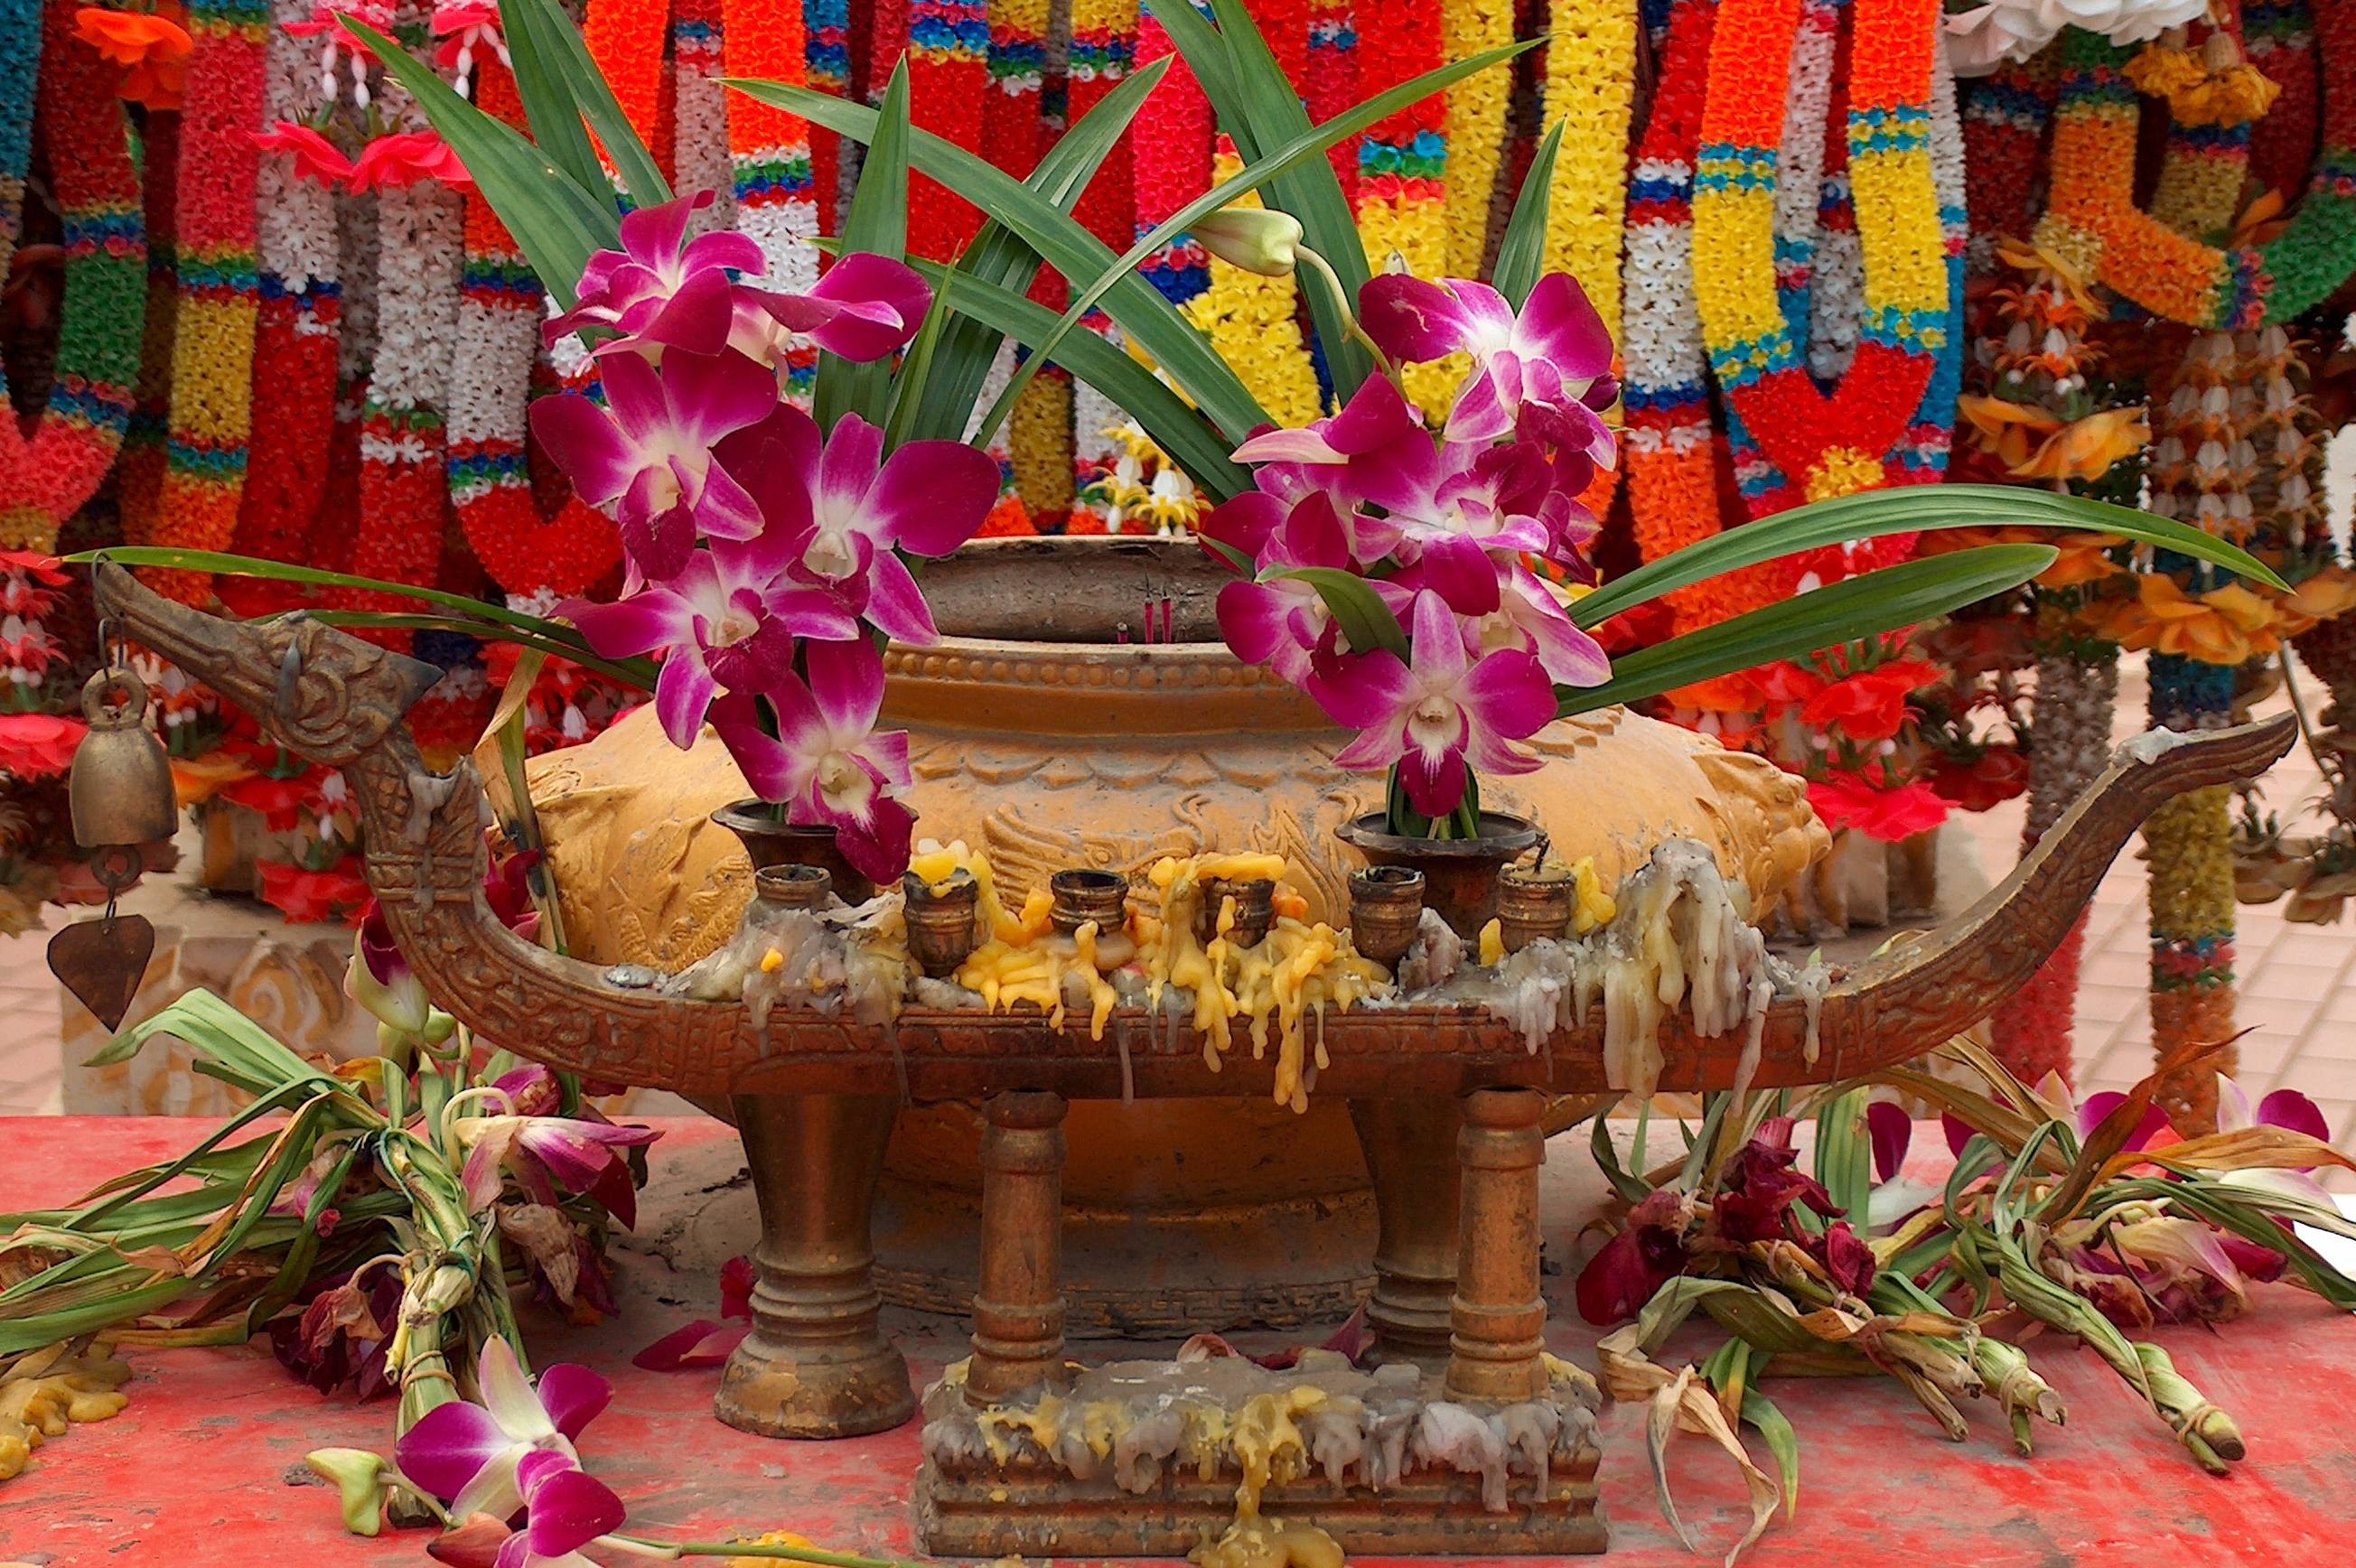
flower, buddhism, thailand, orchid, temple, event, sacrifice, hindu temple